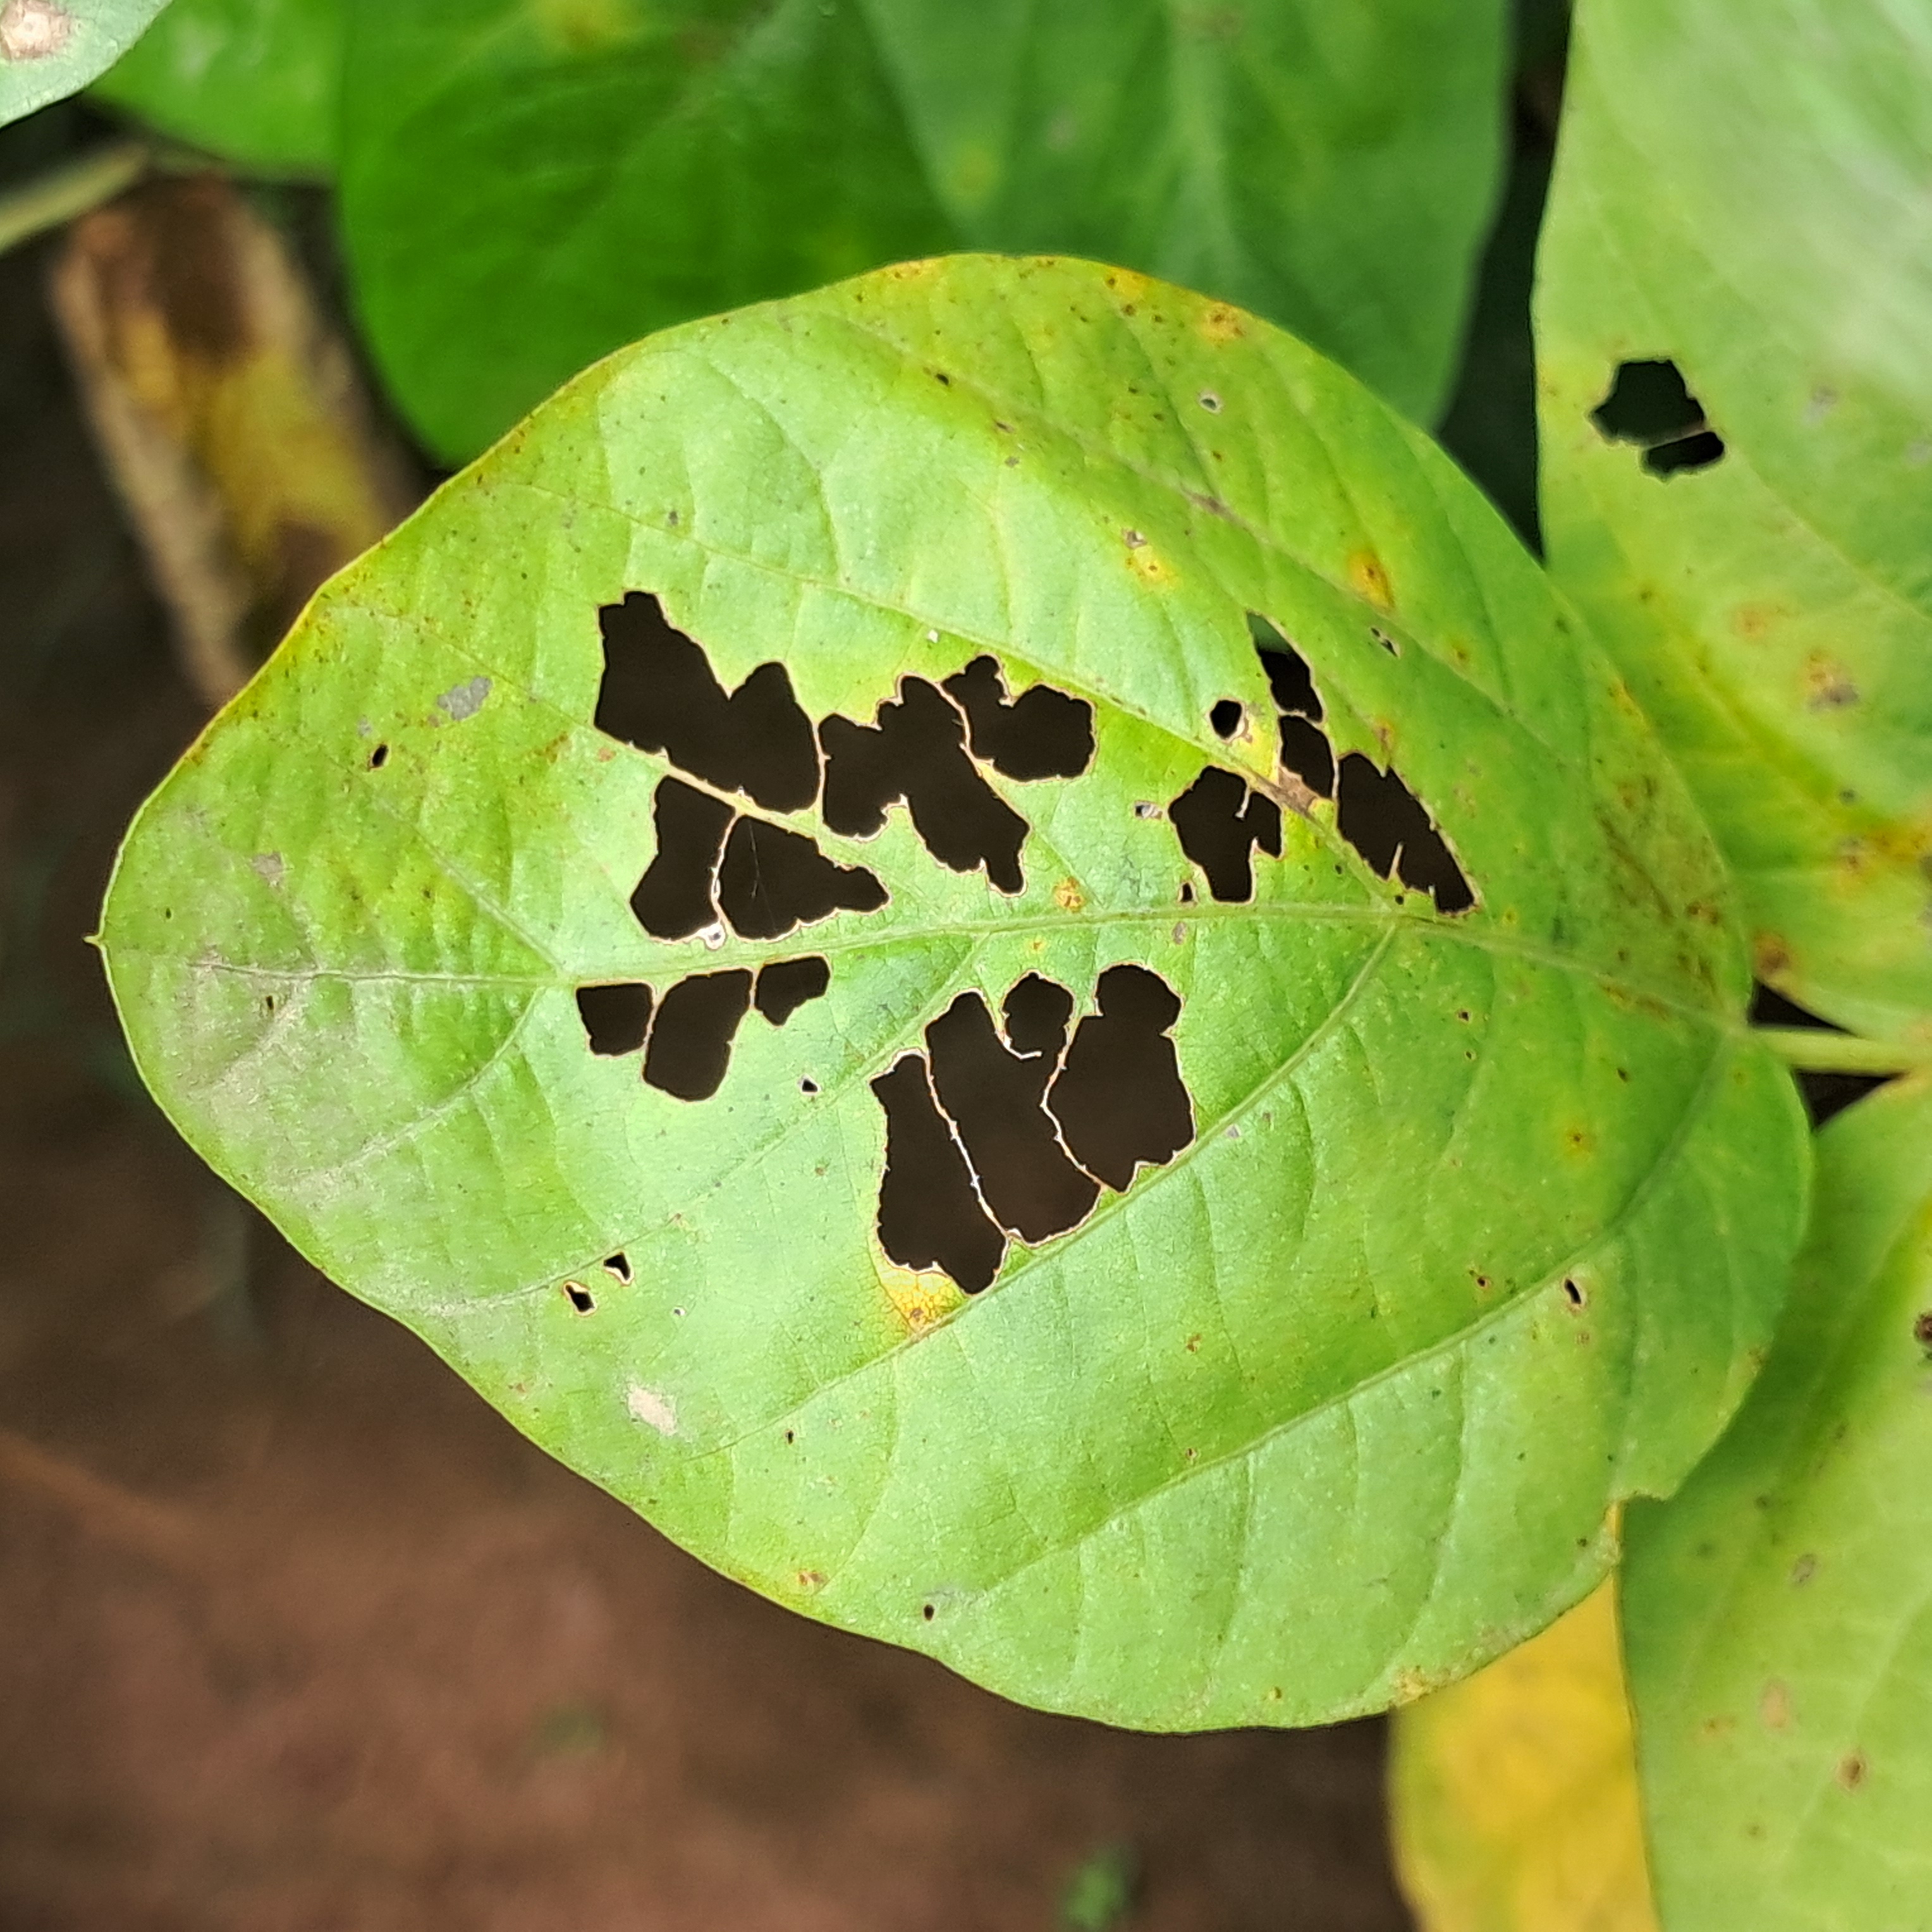
Label: Caterpillar_Semilooper_Pest